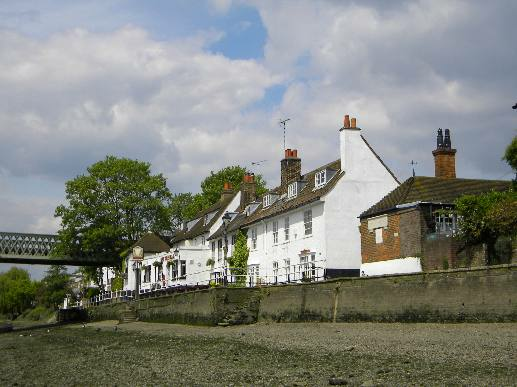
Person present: No